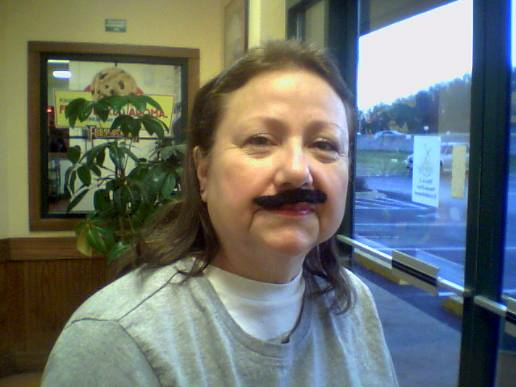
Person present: Yes